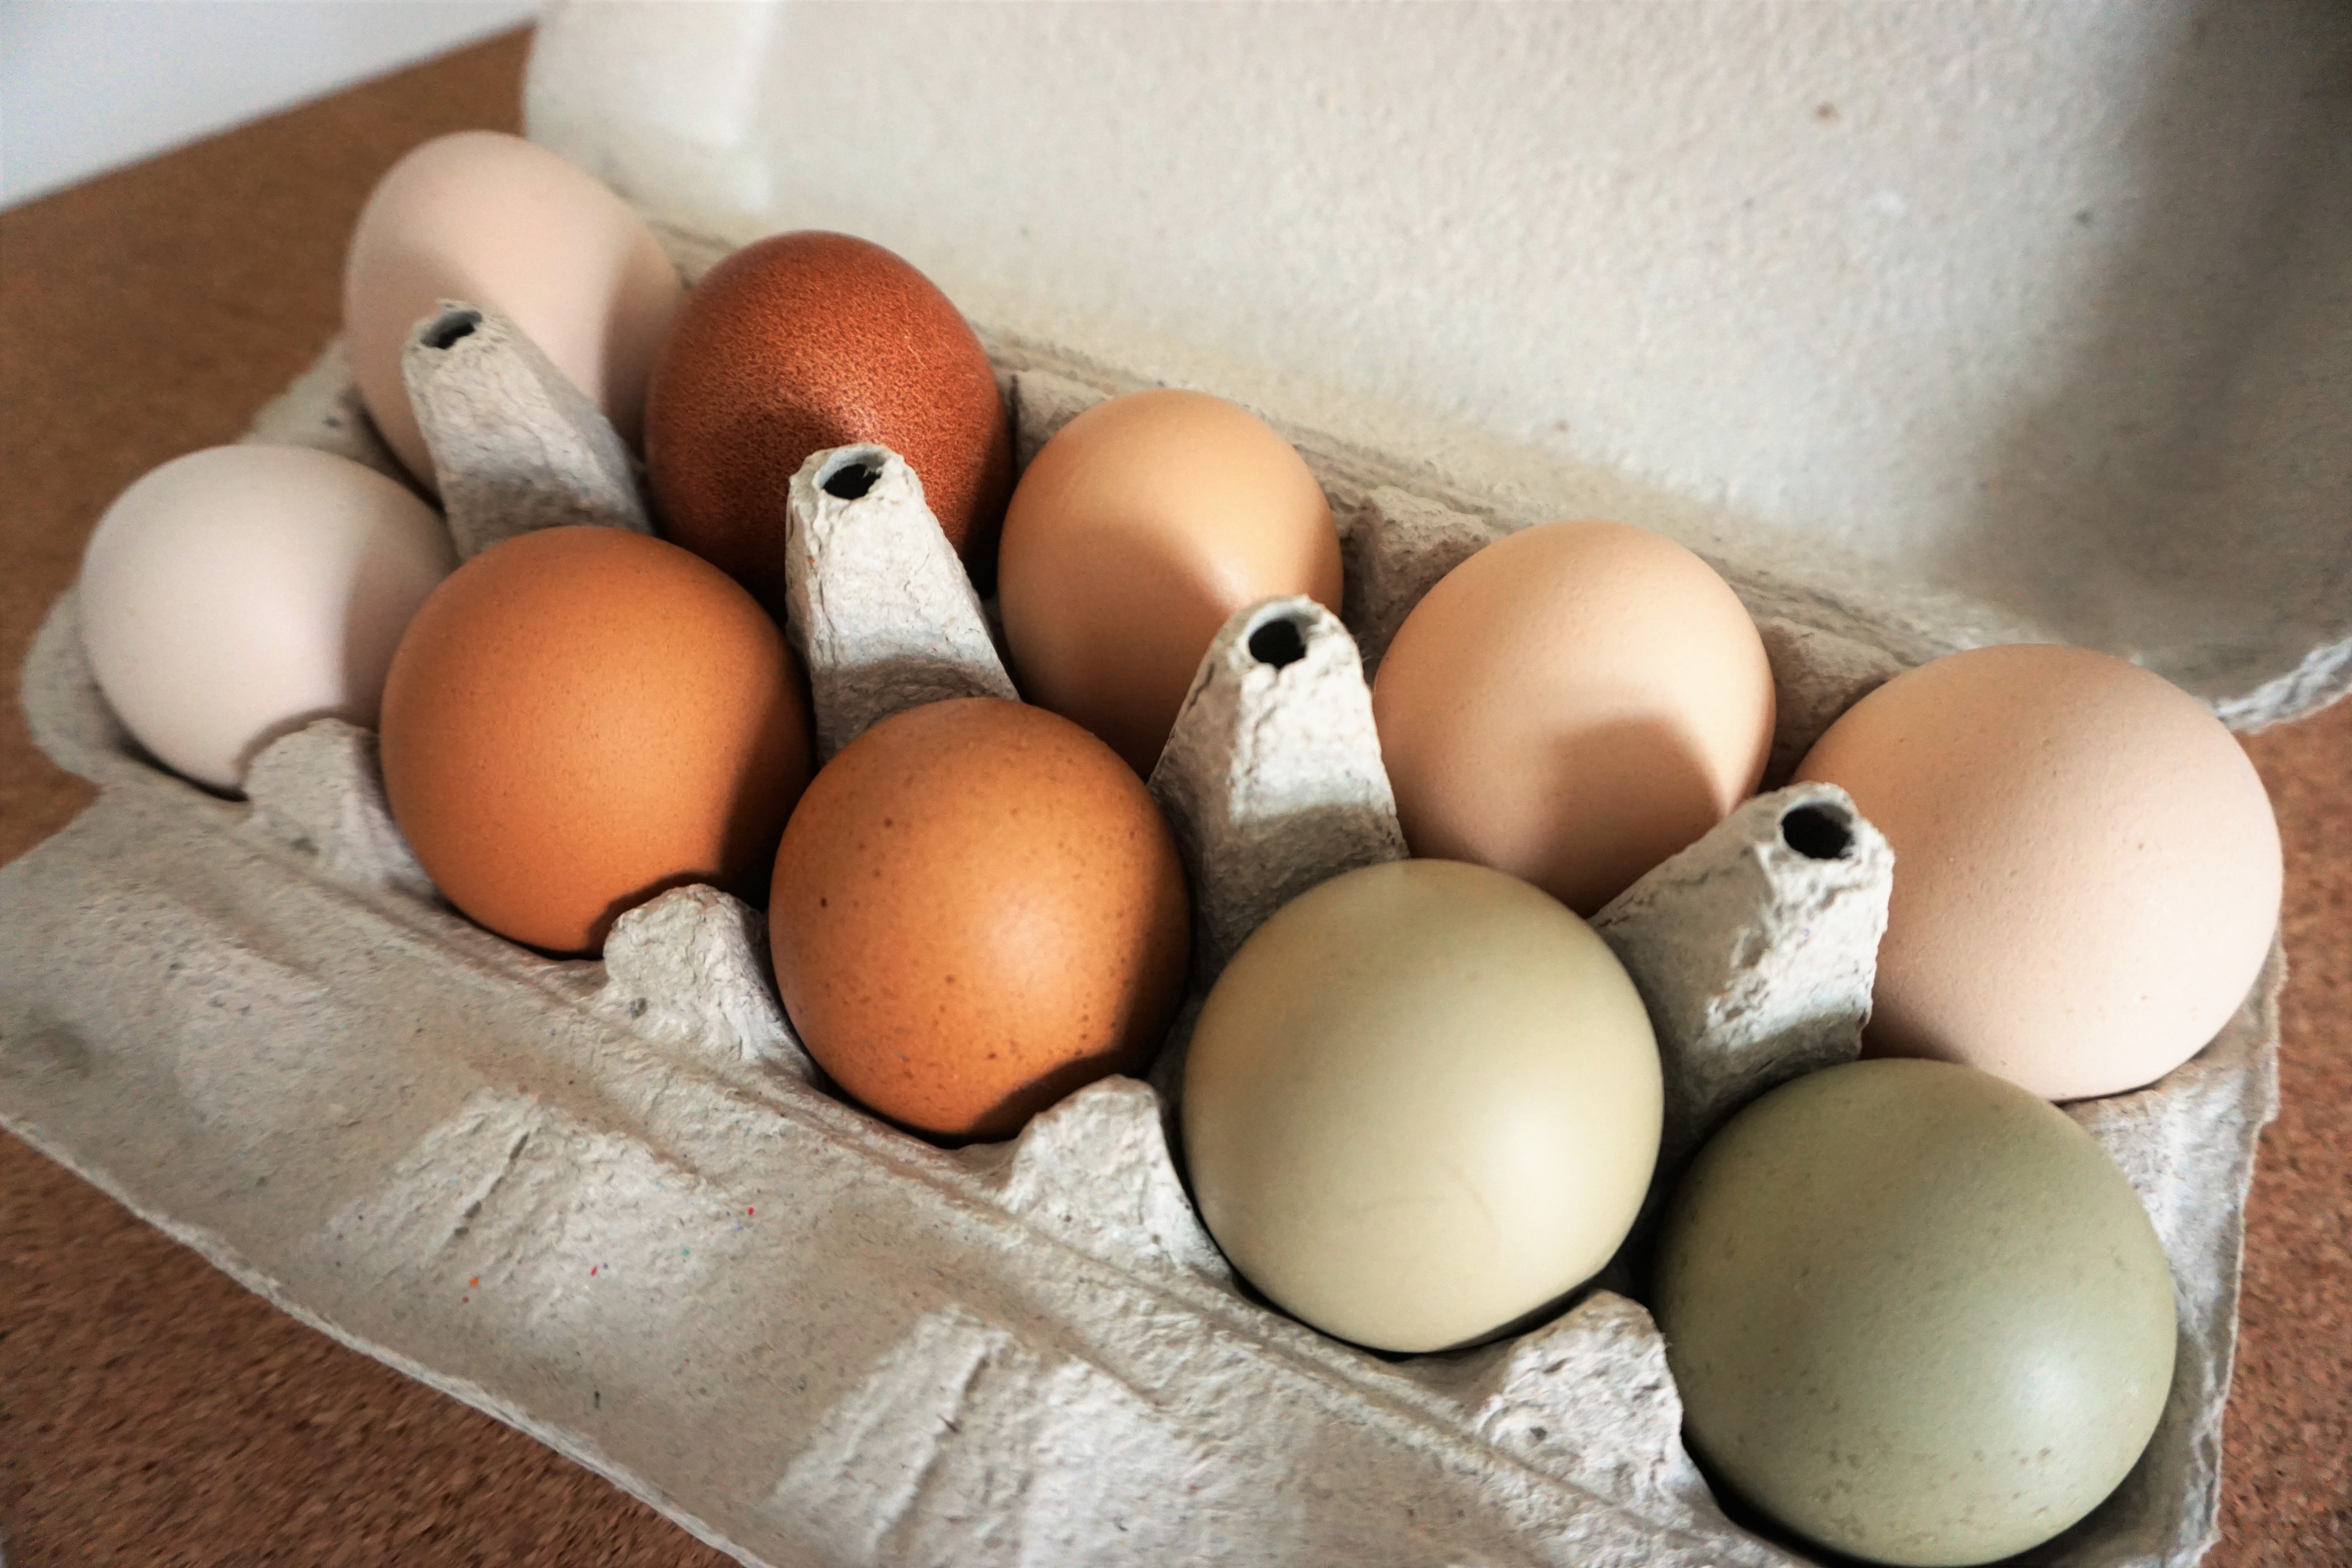
food, egg, eggs, organic, free range, animal source foods